Sky position (RA, Dec in degrees): 146.198, 3.586
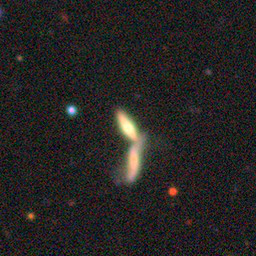
Galaxy morphology: Merging Galaxies